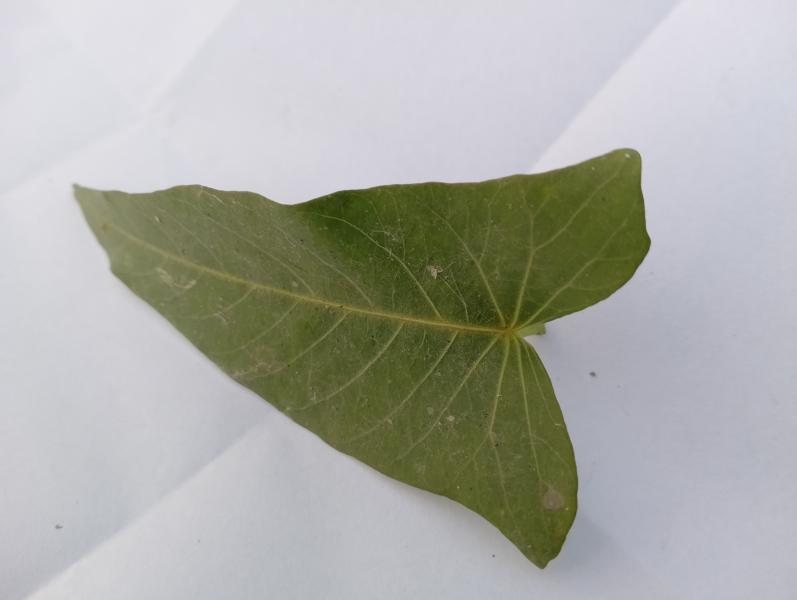
Weed species: Ipomoea aquatic